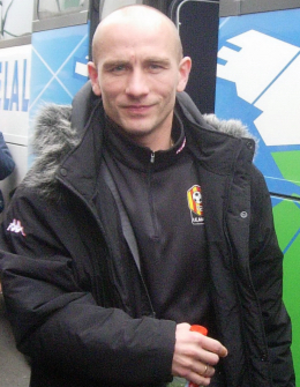
Olivier Thomas au Mans
Olivier Thomas est un footballeur français né le 6 octobre 1974 à Saint-Denis.